Agris

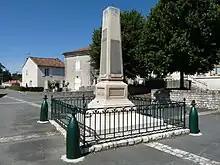
The War Memorial

Agris had its peak population in 1851 then lost 43% of its population from 1851 to 1921. Since then the population has stabilized around 700-800 people.